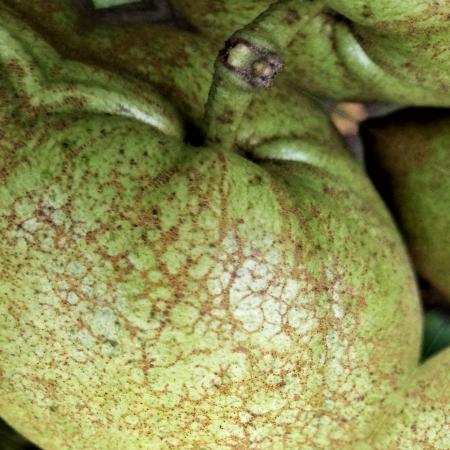
Label: Scab